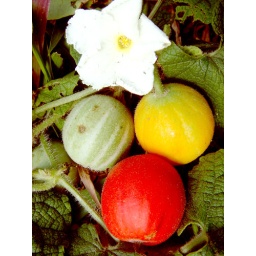
This is my very first shot in Malaysia.. combination of white, Green, yellow and red is amazing....